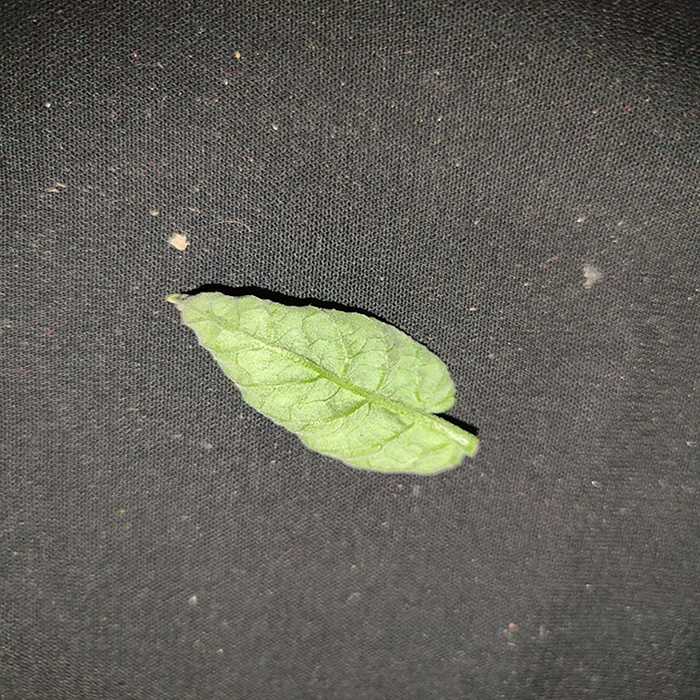
Plant: Tomato
Label: Tomato leaf curl virus